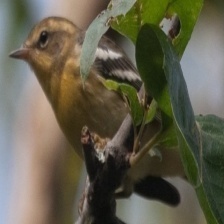
Species: BLACKBURNIAM WARBLER
Scientific name: SETOPHAGA FUSCA